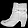
Label: Ankle boot